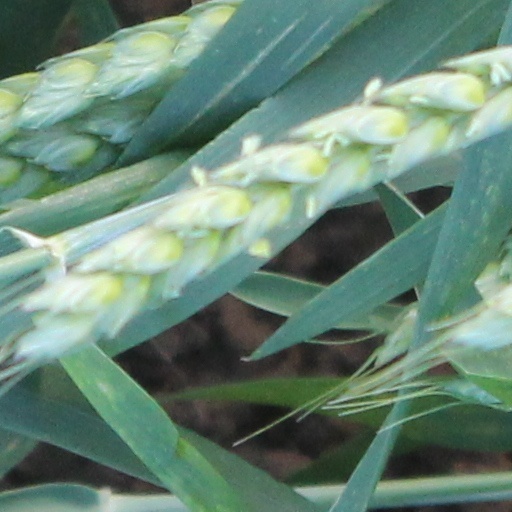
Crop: wheat